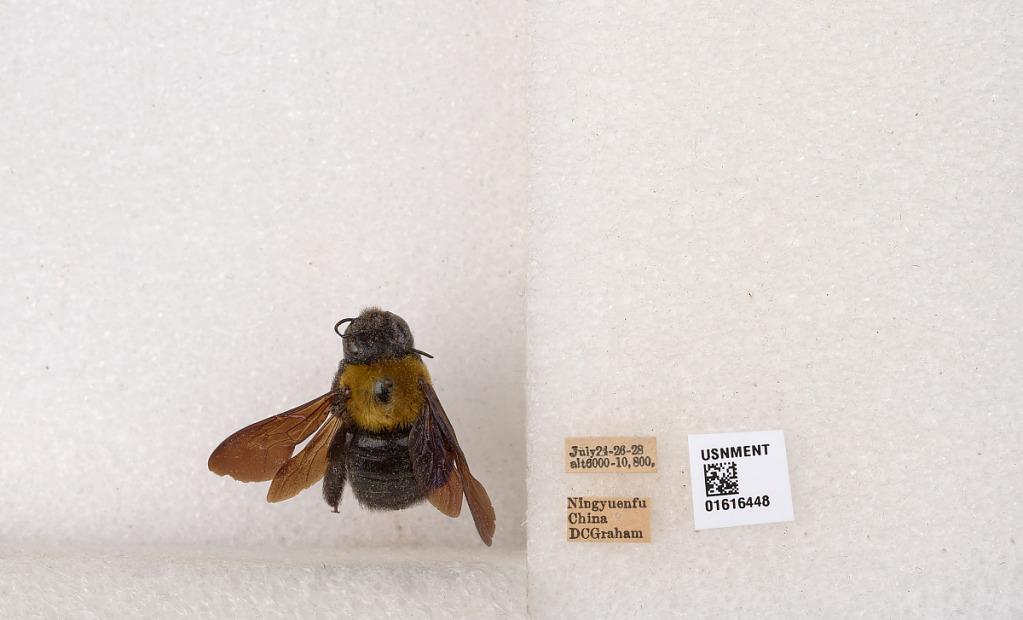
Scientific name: Xylocopa (Alloxylocopa) appendiculata appendiculata Smith
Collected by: D. Graham
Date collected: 1928-7-14
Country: China
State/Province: Sichuan
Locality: Between Yucheng & Xichang